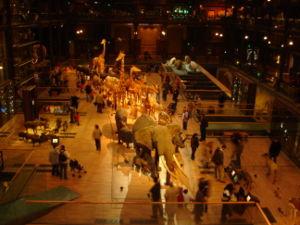
Le troupeau de la faune africaine dans la nef centrale de la grande galerie de l'Évolution du Muséum national d'histoire naturelle, à Paris."
Louis Philippe Robert d’Orléans, duc d’Orléans, né le 6 février 1869 à York House, à Twickenham, au Royaume-Uni et mort le 28 mars 1926 au palais d’Orléans, à Palerme, en Sicile, est prétendant orléaniste au trône de France sous le nom de « Philippe VIII » de 1894 à 1926. C’est également un explorateur, un naturaliste et un écrivain de langue française.